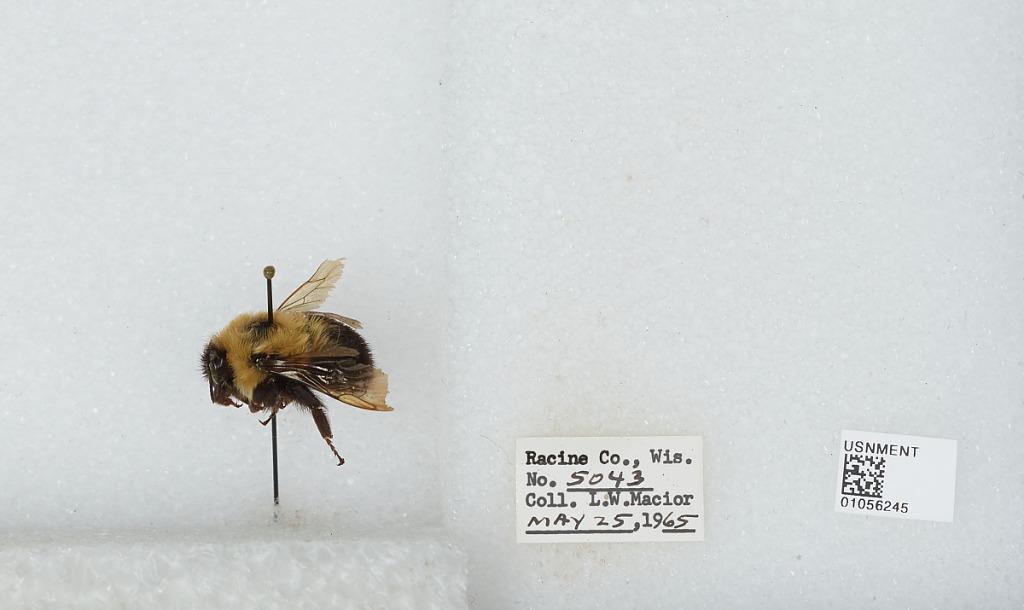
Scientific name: Bombus (Pyrobombus) bimaculatus Cresson
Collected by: L. Macior
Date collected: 1965-5-25
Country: United States
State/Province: Wisconsin
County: Racine
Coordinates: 42.78, -87.76